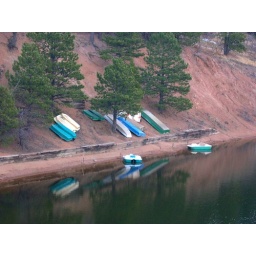
Small boats are taken out of the water at Lake San Isabel...winter is just around the corner.